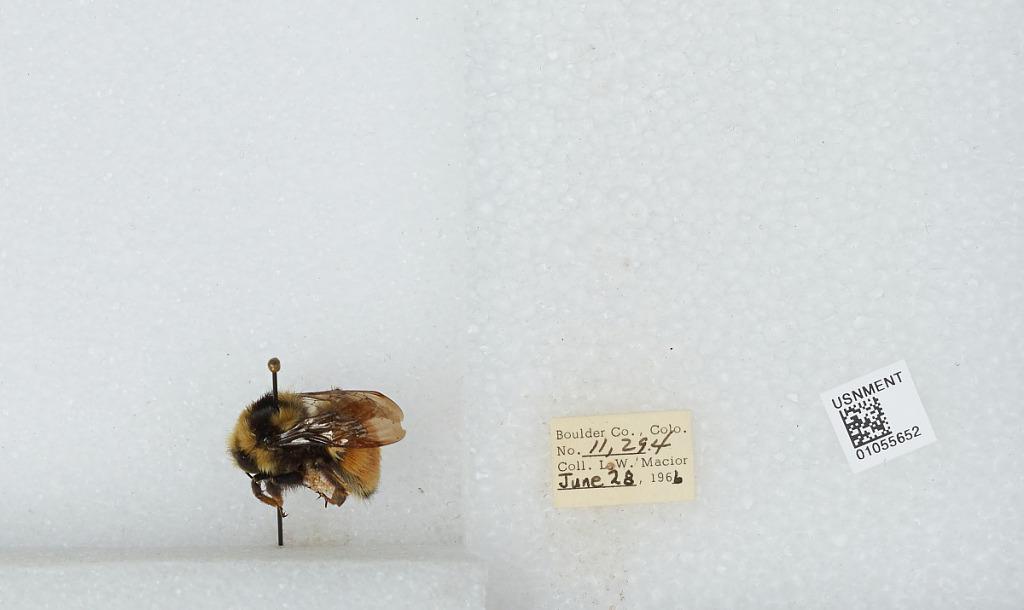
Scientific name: Bombus (Pyrobombus) bifarius Cresson
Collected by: L. Macior
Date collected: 1966-6-28
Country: United States
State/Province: Colorado
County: Boulder
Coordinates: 40.0017, -105.308